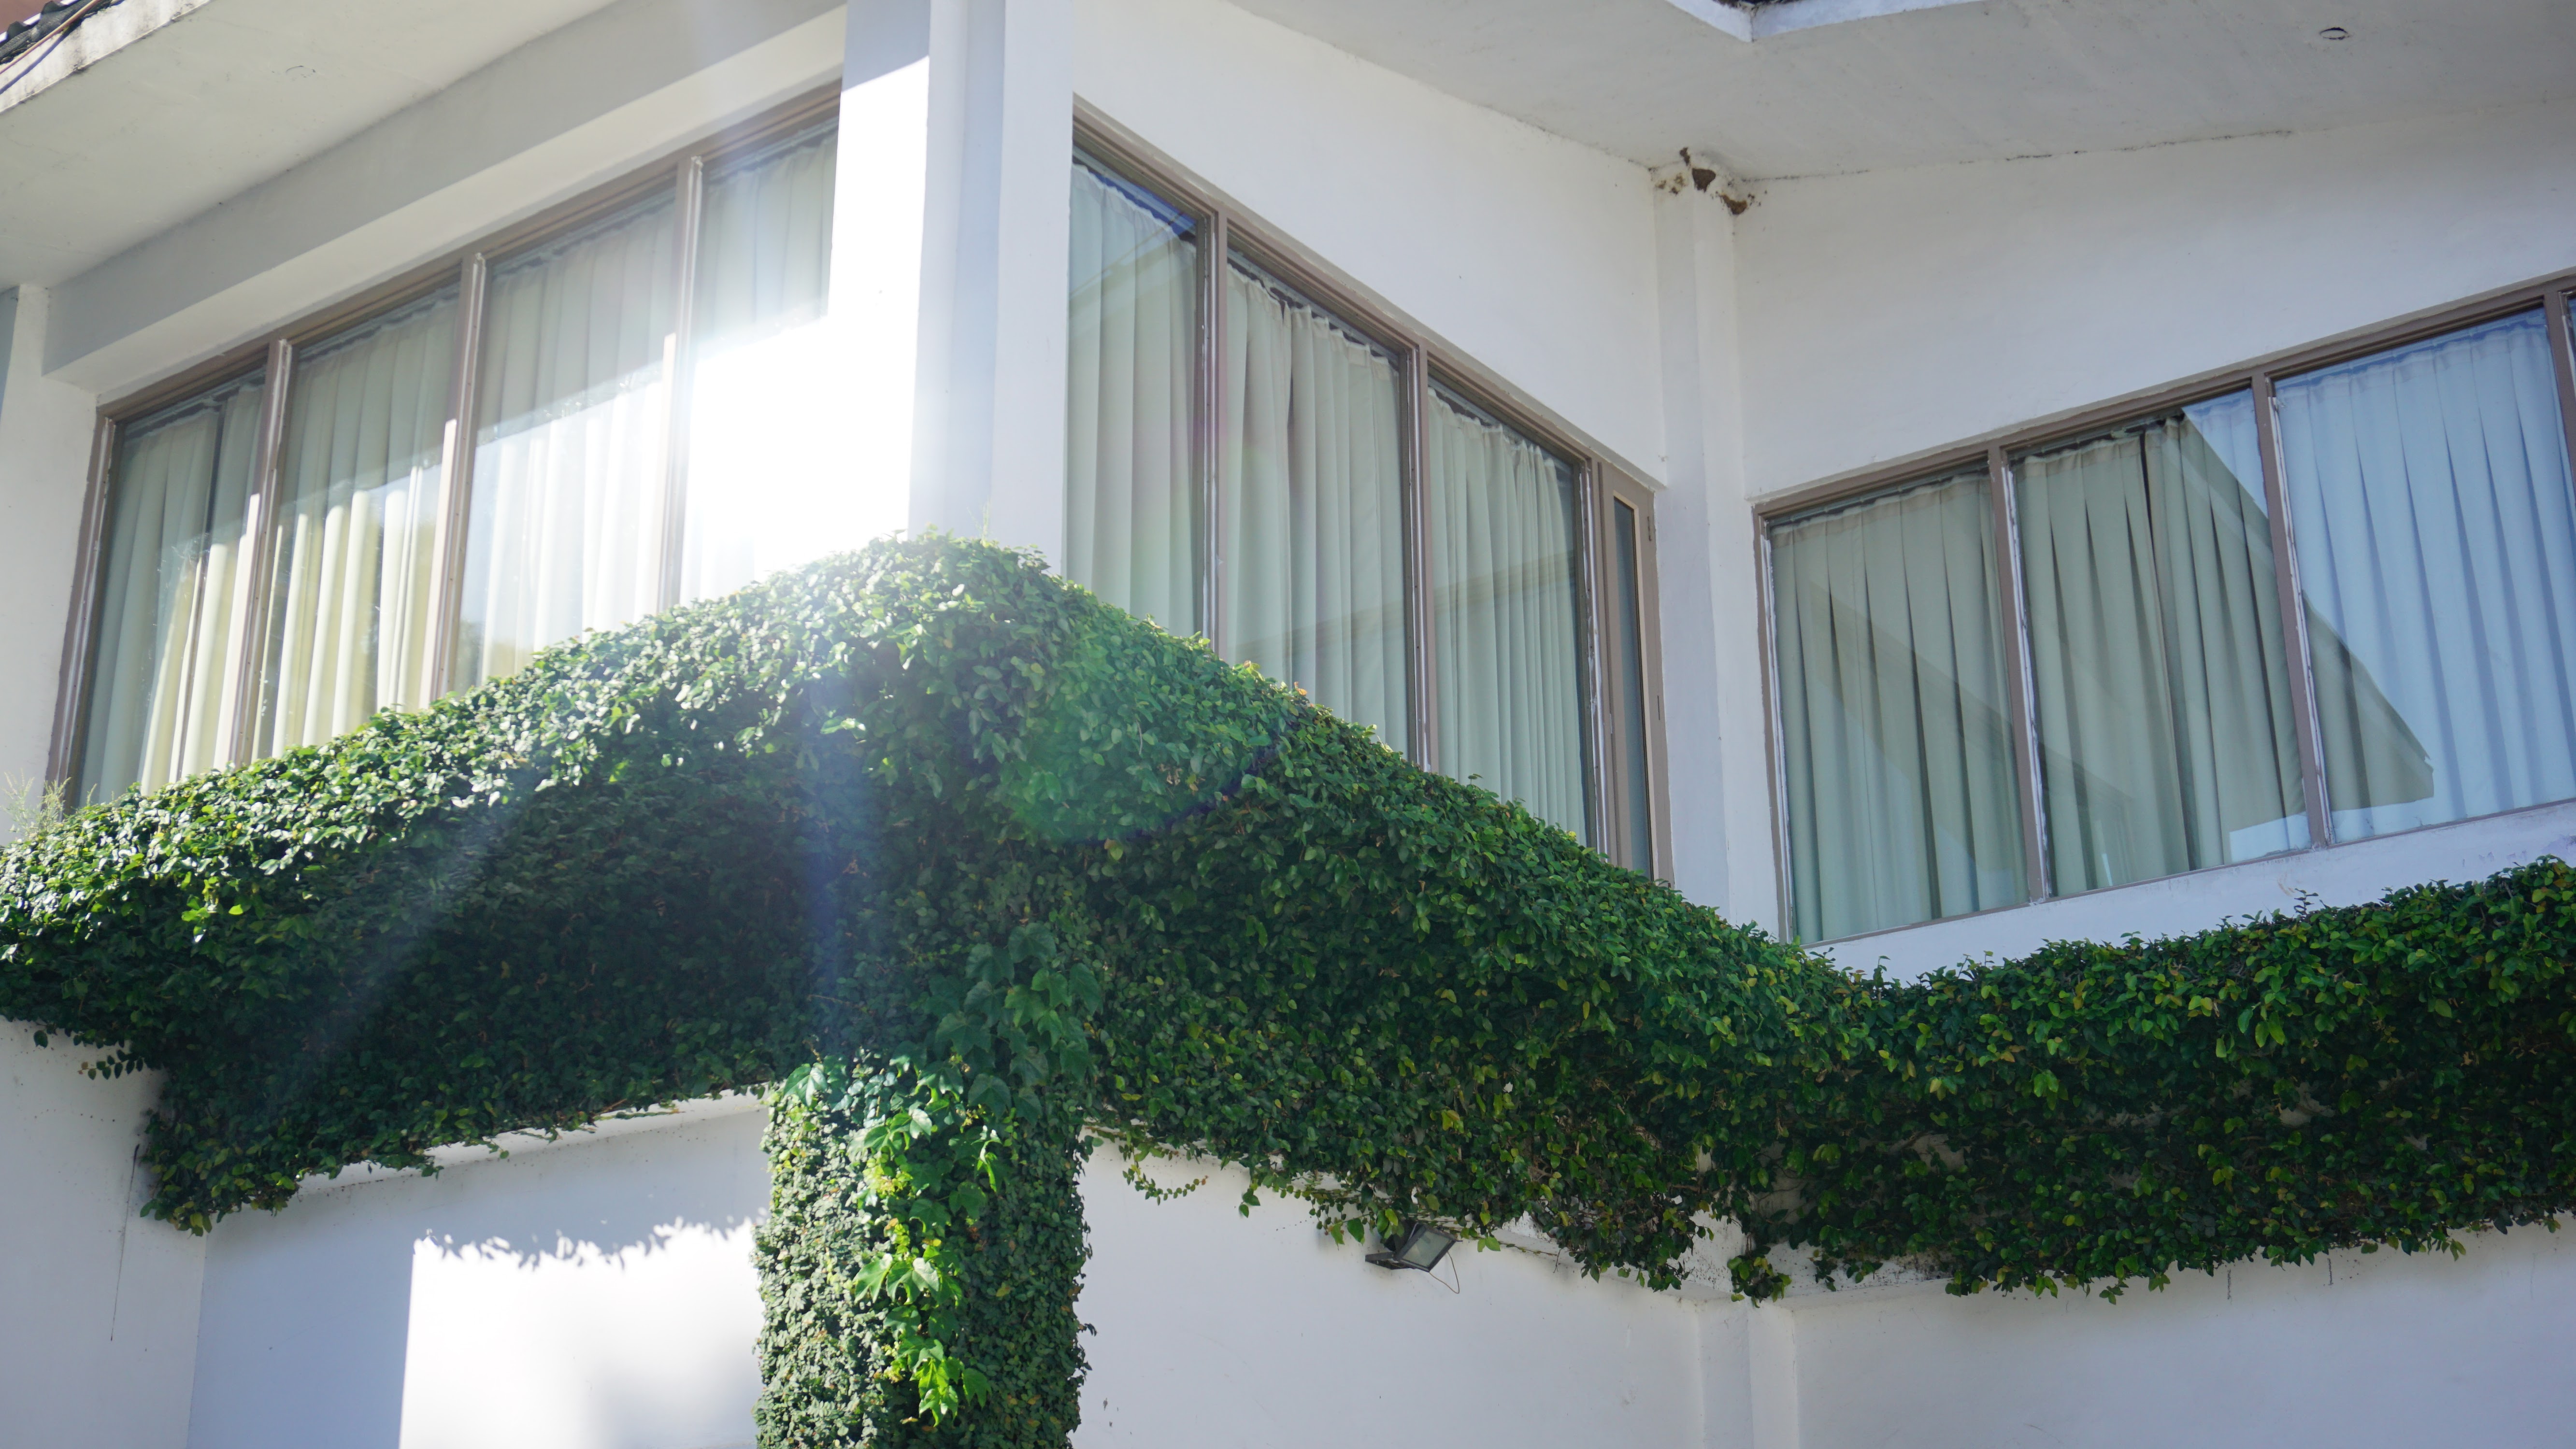
light, architecture, sunshine, house, window, home, facade, property, room, garden, plants, interior design, outdoors, design, daylight, windows, estate, glare, condominium, sunny day, daylighting, glass windows, window blinds, window panes, window covering, light glare